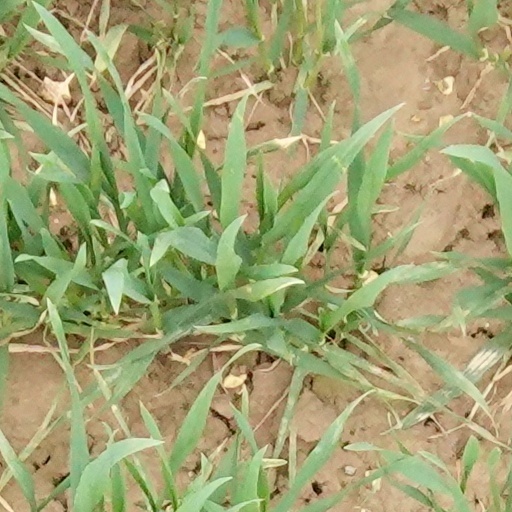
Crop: wheat